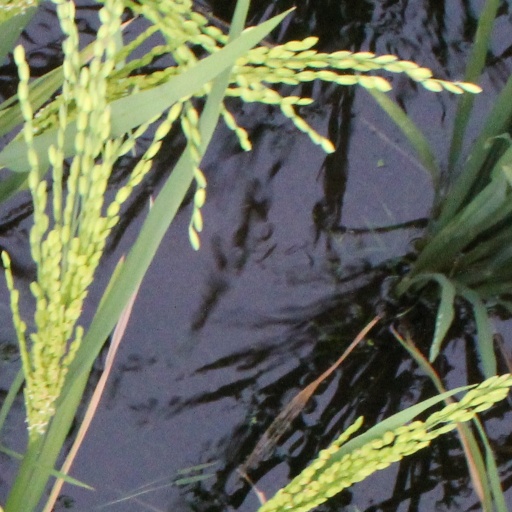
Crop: rice